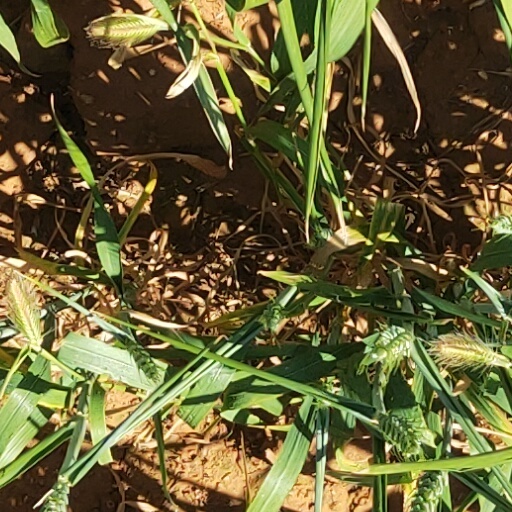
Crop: wheat